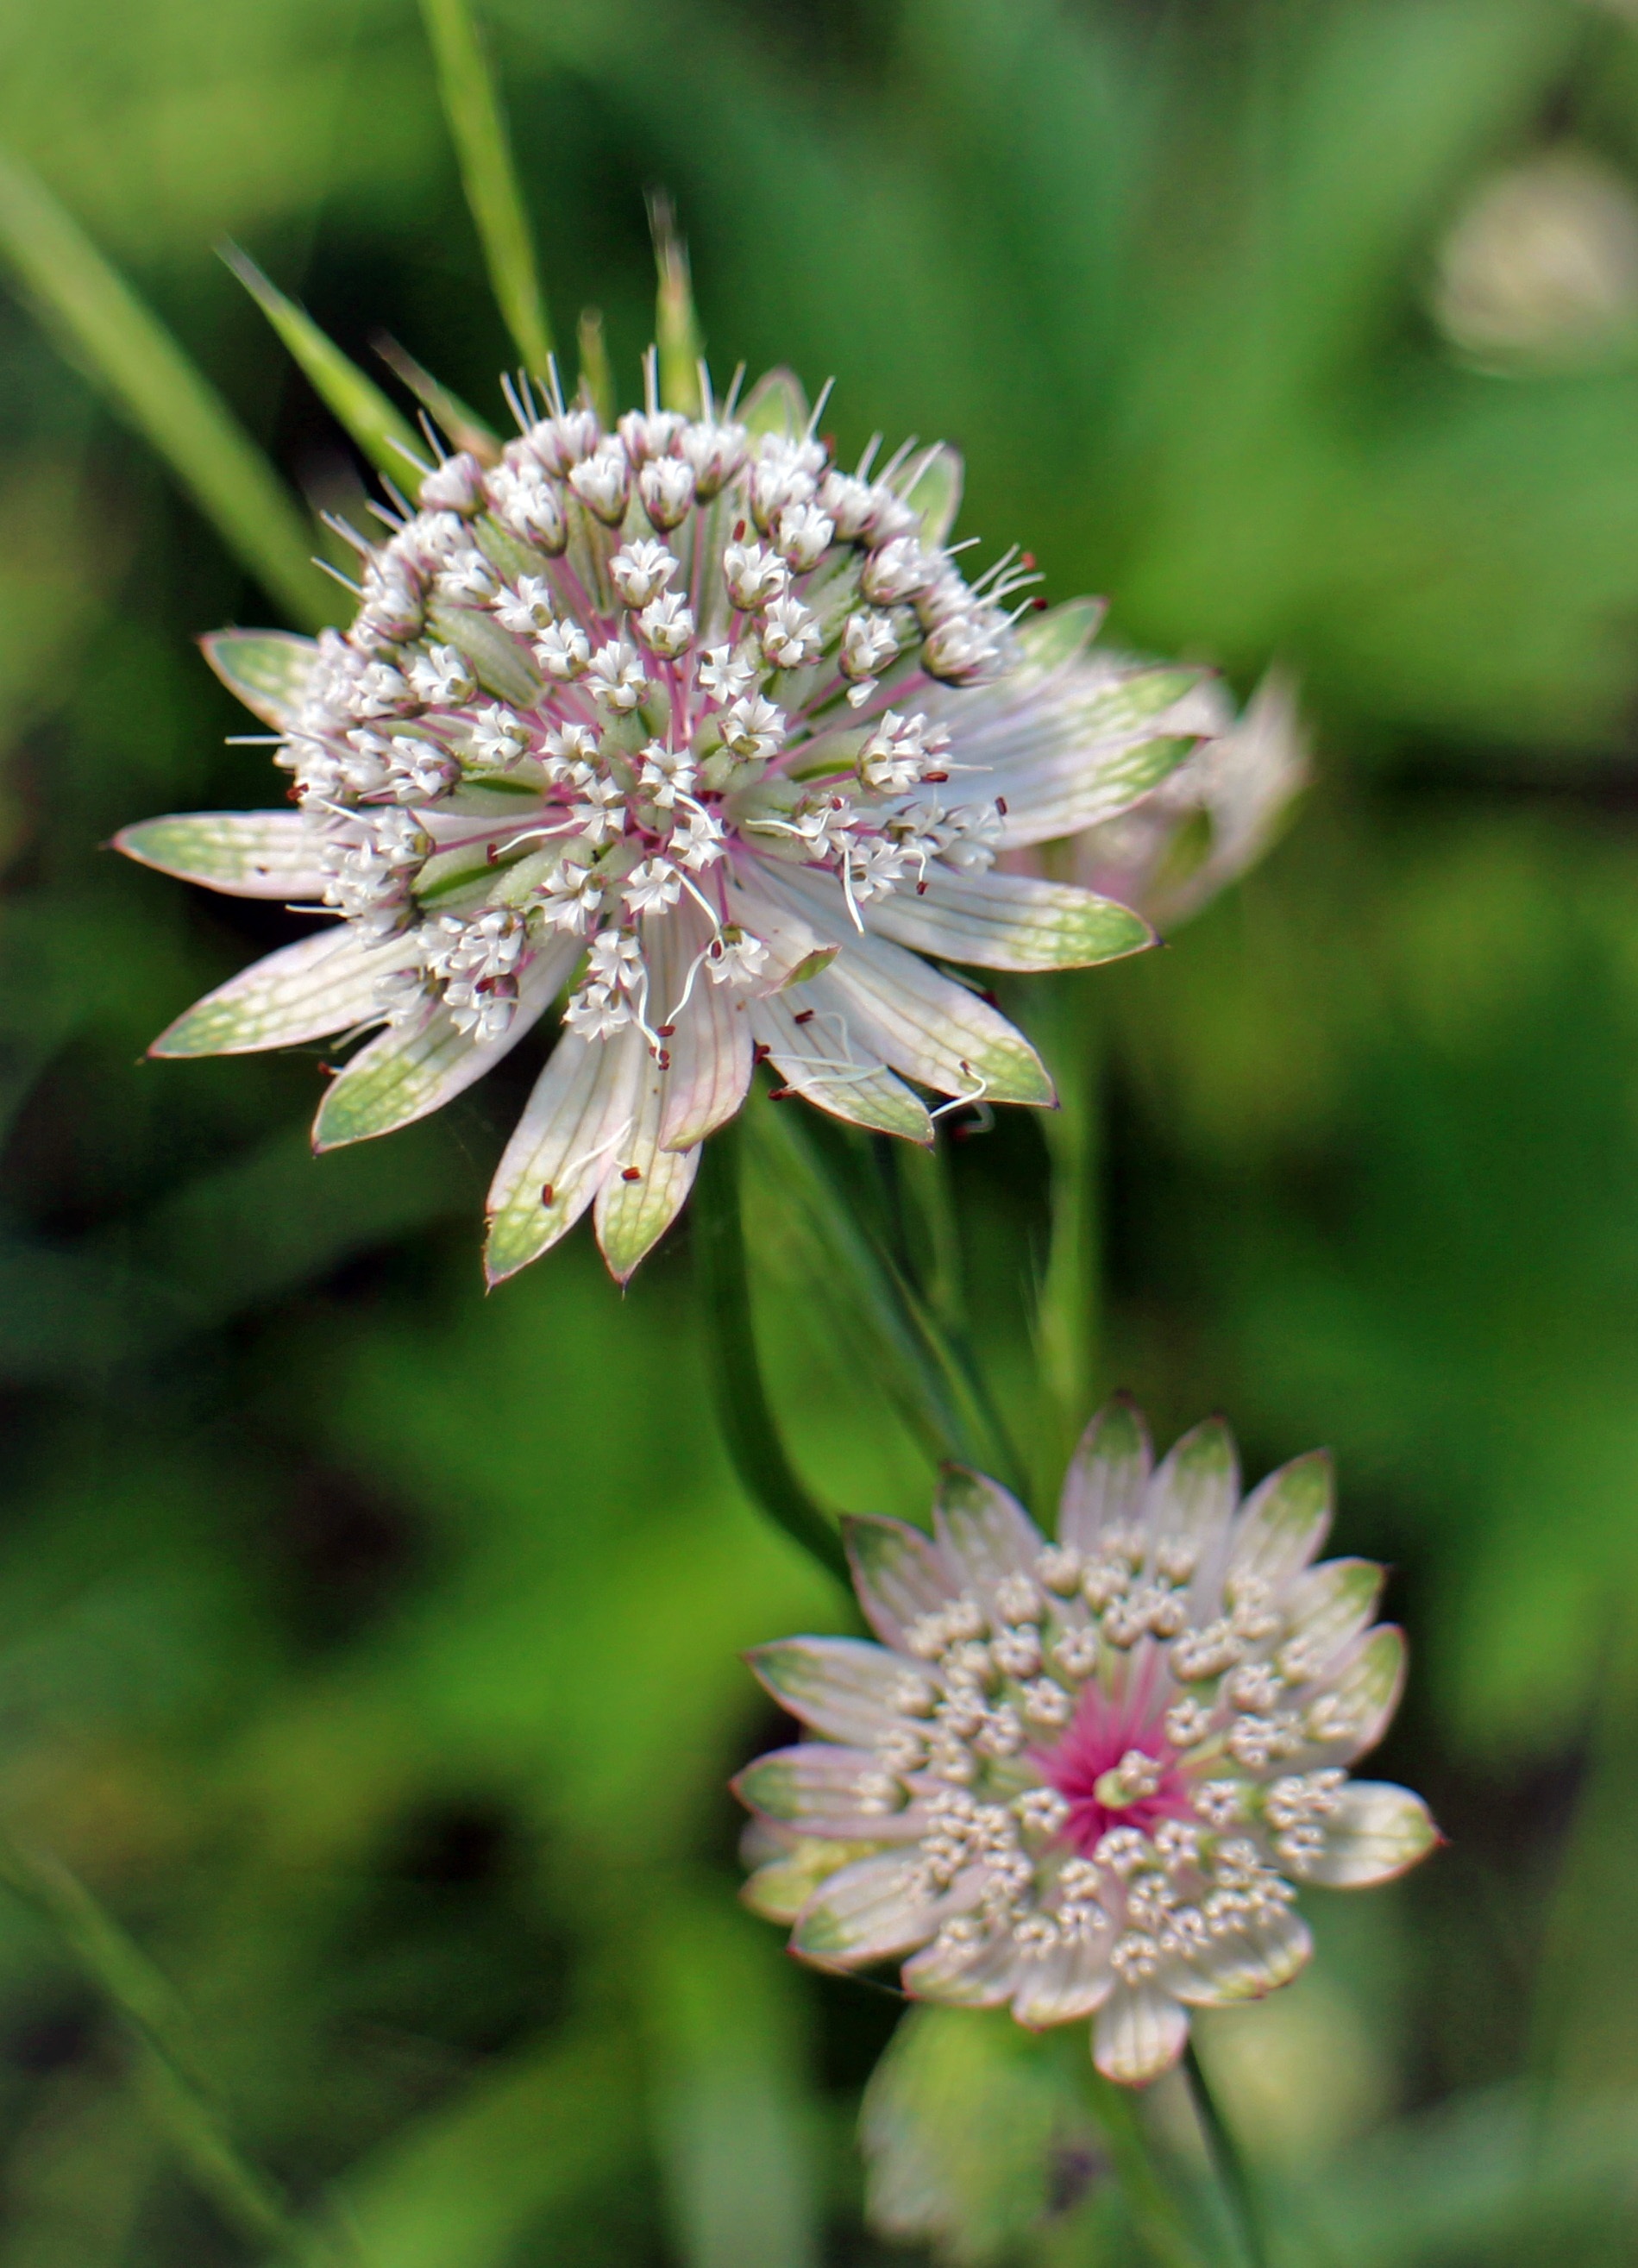
blossom, plant, white, flower, bloom, food, herb, produce, vegetable, botany, flora, wild flower, wildflower, flowers, wild plant, starflower, chives, composites, macro photography, flowering plant, umbelliferae, grassland plants, daisy family, great masterwort, astrantia major, masterwort, land plant, onion genus, parsley family, jasione montana